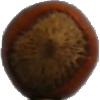
Label: Nut Forest 1